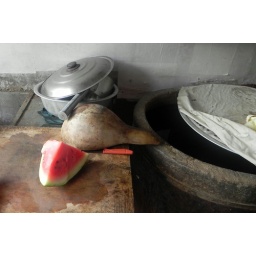
Kitchen sink & counter. On left in the middle is the ladle used to get water